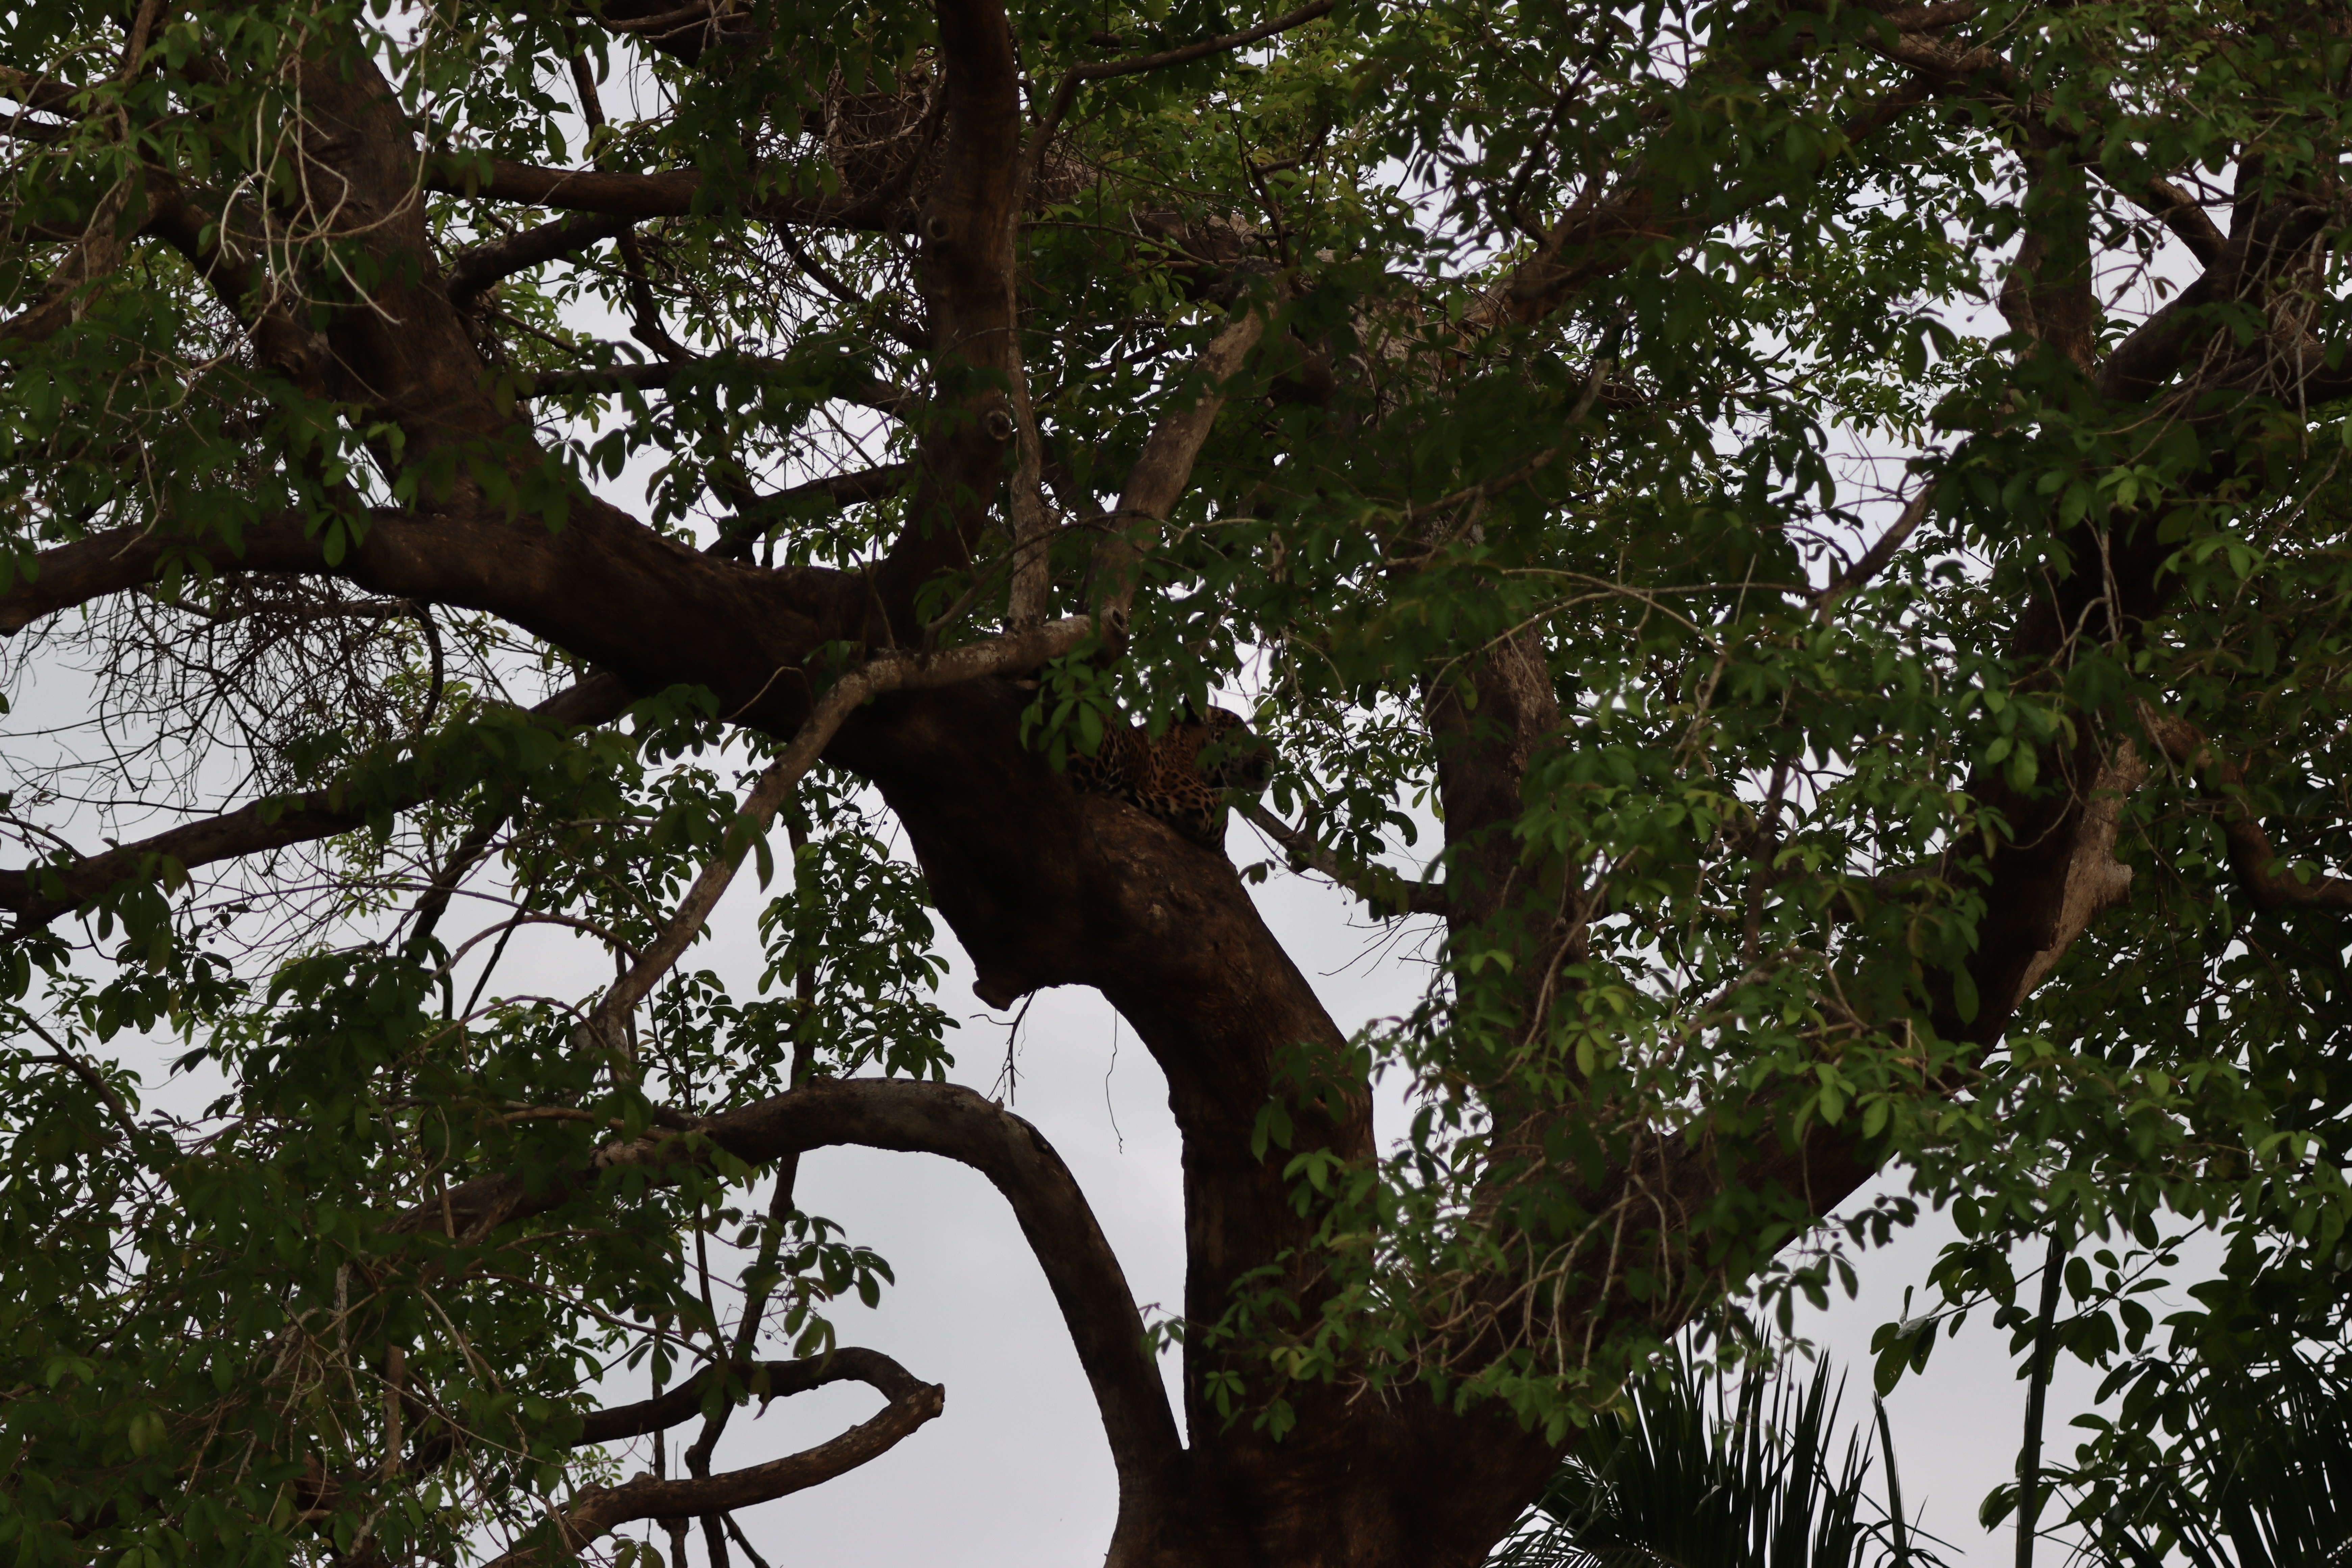
Jaguar: Abril